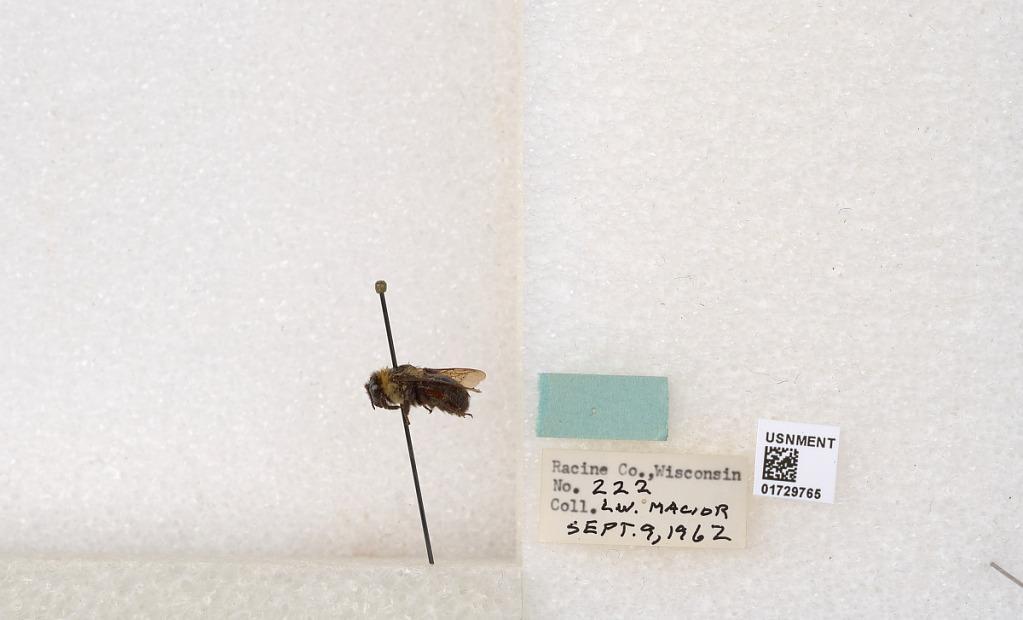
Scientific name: Bombus (Separatobombus) griseocollis (De Geer)
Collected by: L. Macior
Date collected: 1962-9-9
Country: United States
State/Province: Wisconsin
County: Racine
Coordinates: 42.7299, -87.8123